Fort Regent

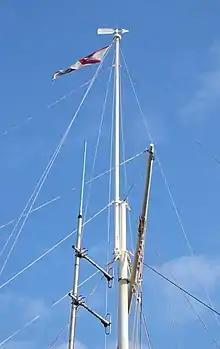
The Fort Regent signal station

The Town Hill has been used as a commercial signal station since the late 18th century, prior to the construction of Fort Regent.